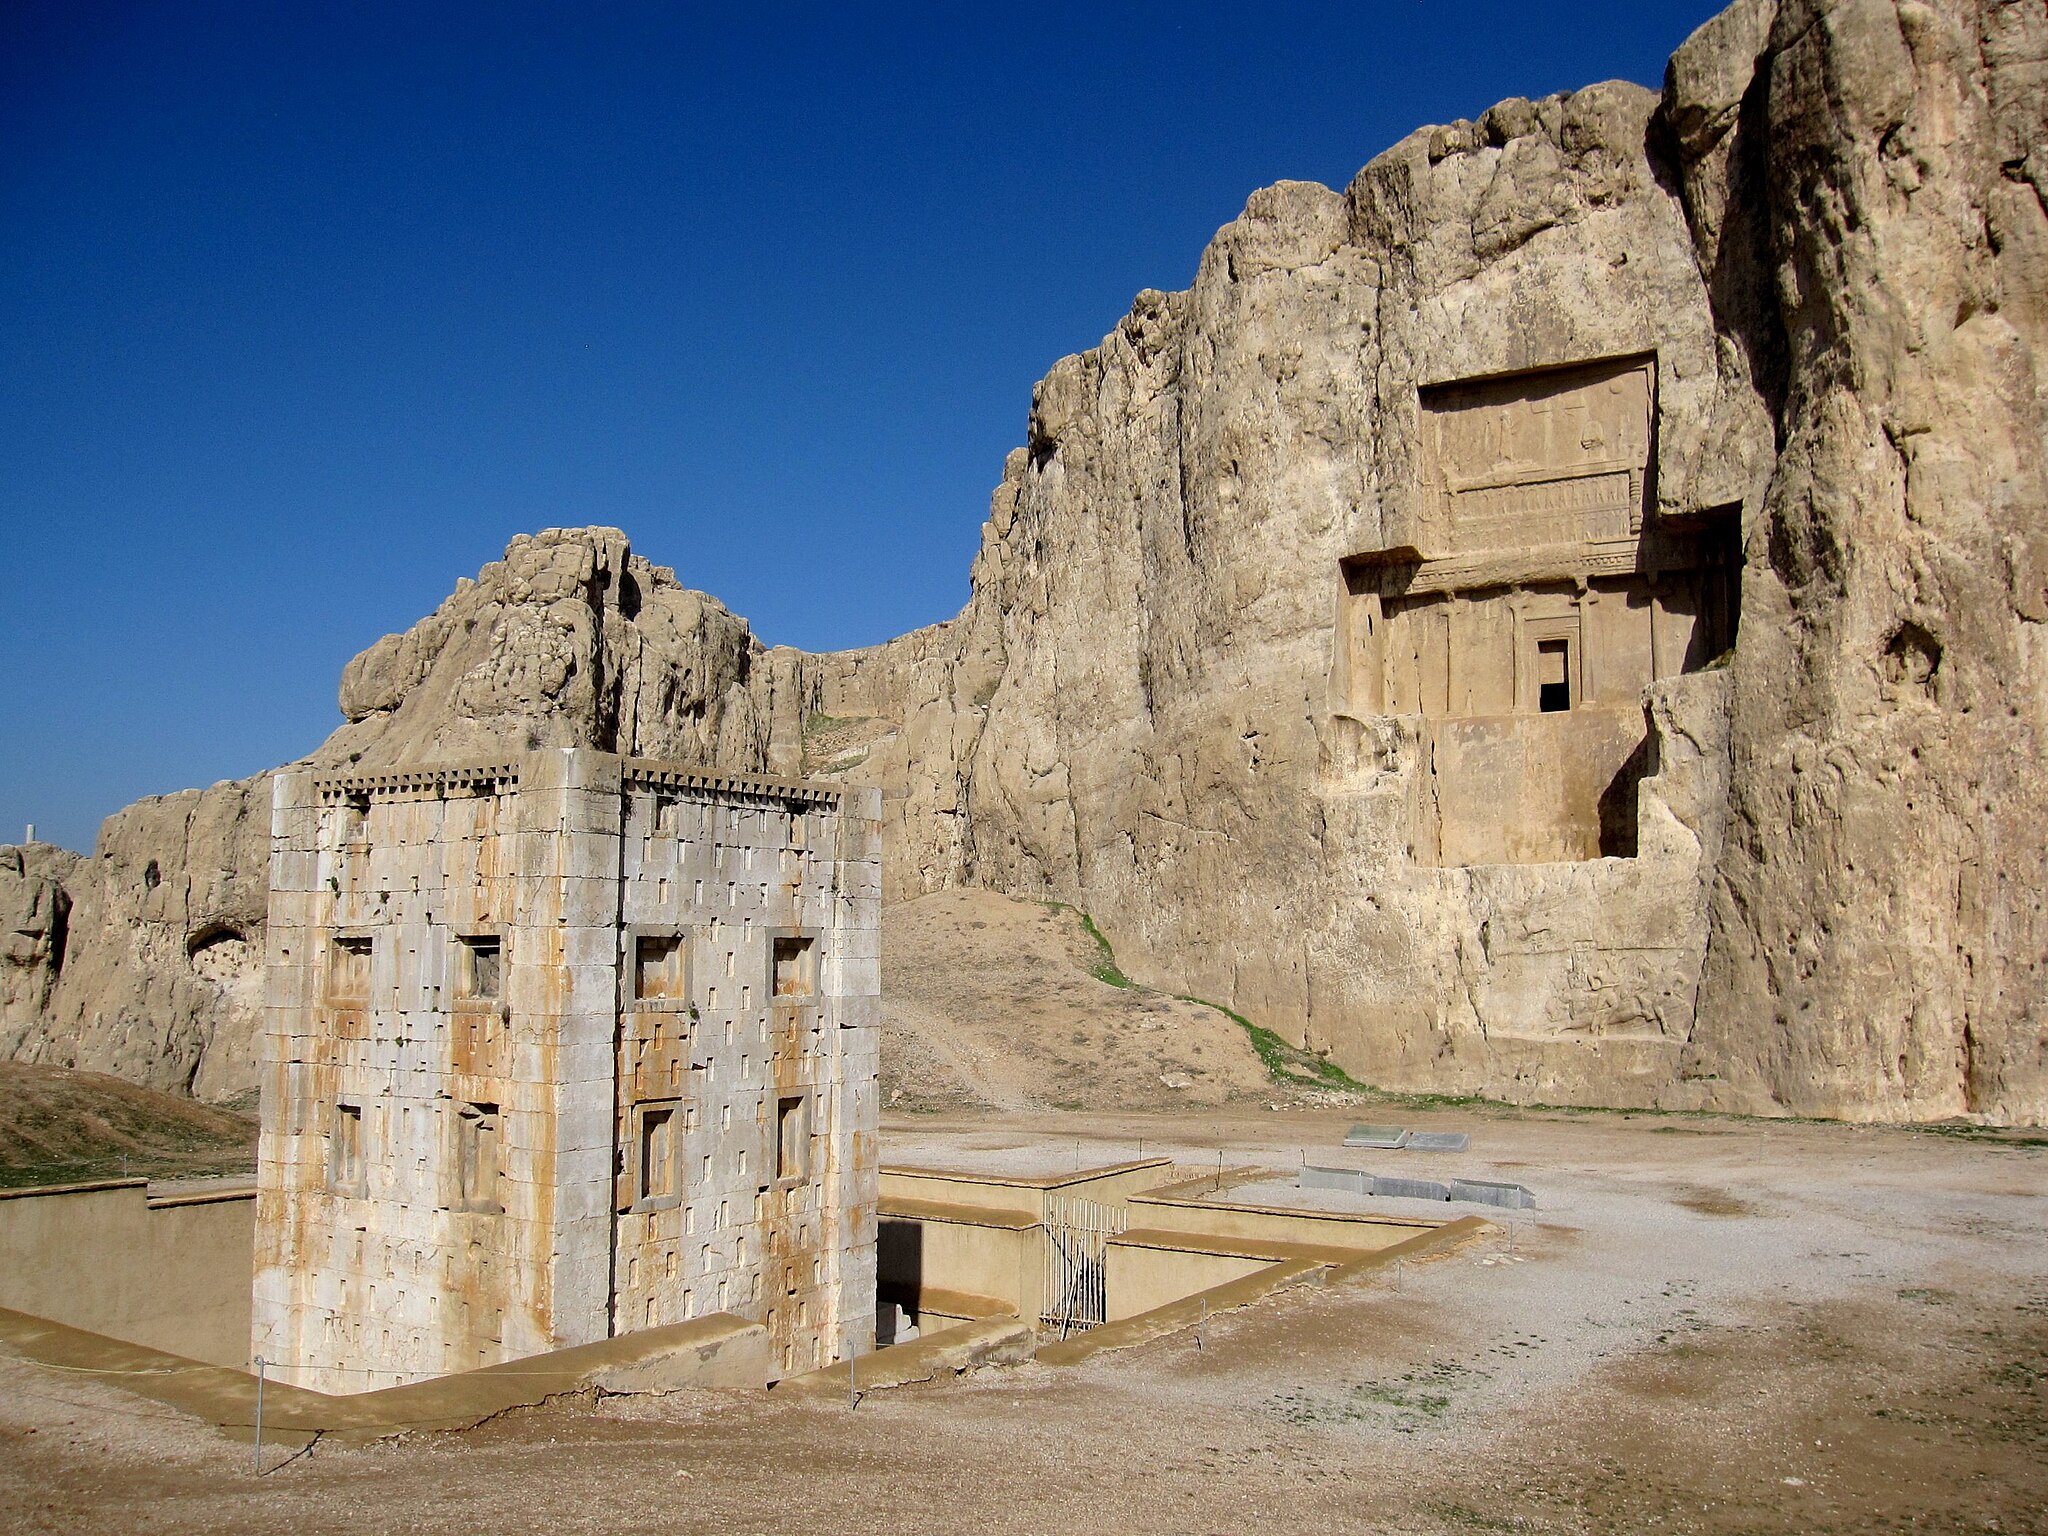
Title: The Islamic Republic 049 (8498647398)
Description: Necropolis of Kings, Naqsh-e Rostam
Date: 22 February 2011, 14:04 (according to Exif data)
Categories: Taken with Canon Digital IXUS 870 IS, Ka'ba-ye Zartosht, Tomb of Darius II, Flickr images reviewed by FlickreviewR, Files with coordinates missing SDC location of creation, Iran photographs taken on 2011-02-22, Photographs by Stefan Krasowski